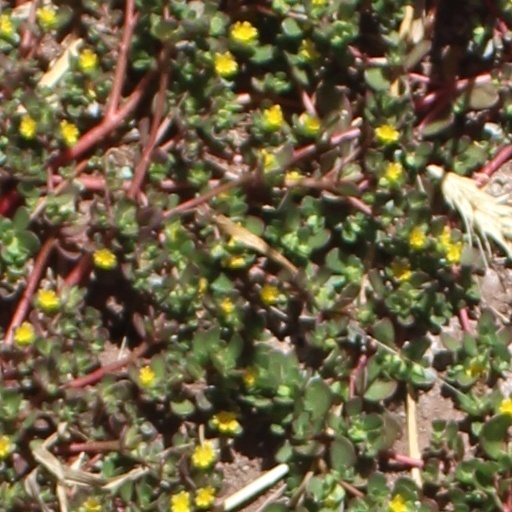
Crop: wheat